Space Harrier

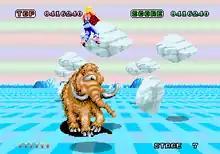
Arcade gameplay

"Space Harrier" is a fast-paced rail shooter game played in a third-person perspective behind the protagonist, set in a surreal world composed of brightly colored landscapes adorned with checkerboard-style grounds and stationary objects such as trees or stone pillars. At the start of gameplay, players are greeted with a voice sample speaking "Welcome to the Fantasy Zone. Get ready!", in addition to "You're doing great!" with the successful completion of a stage. The title player character, simply named Harrier, navigates a continuous series of eighteen distinct stages while utilizing an underarm jet-propelled laser cannon that enables Harrier to simultaneously fly and shoot. The objective is simply to destroy all enemies—who range from prehistoric animals and Chinese dragons to flying robots, airborne geometric objects and alien pods—all while remaining in constant motion in order to dodge projectiles and immovable ground obstacles.